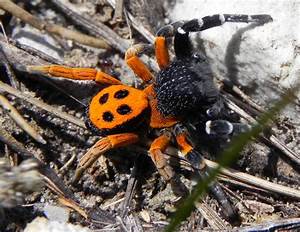
Label: ragno